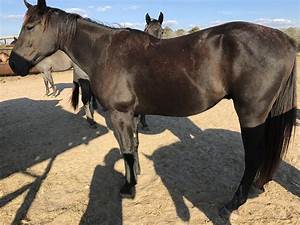
Label: cavallo